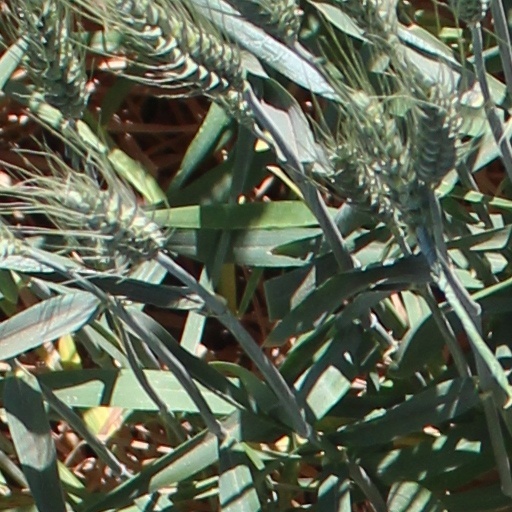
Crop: wheat